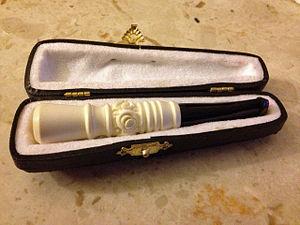
Un fume-cigarette est un tube légèrement évasé, à l’extrémité duquel est inséré un cigare ou une cigarette de manière à les fumer sans qu’ils touchent les lèvres. La personne qui l'utilise aspire alors à travers l'embout du fume-cigarette. Souvent fabriqué en argent, en jade ou en bakélite, il était populaire chez les femmes et à la mode, du milieu des années 1910 jusqu'au début des années 1970.